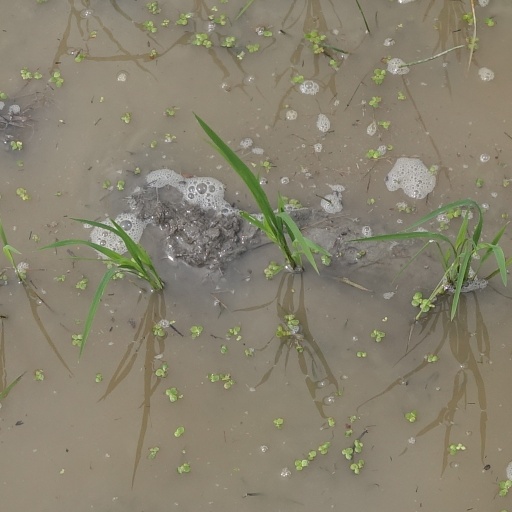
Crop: rice